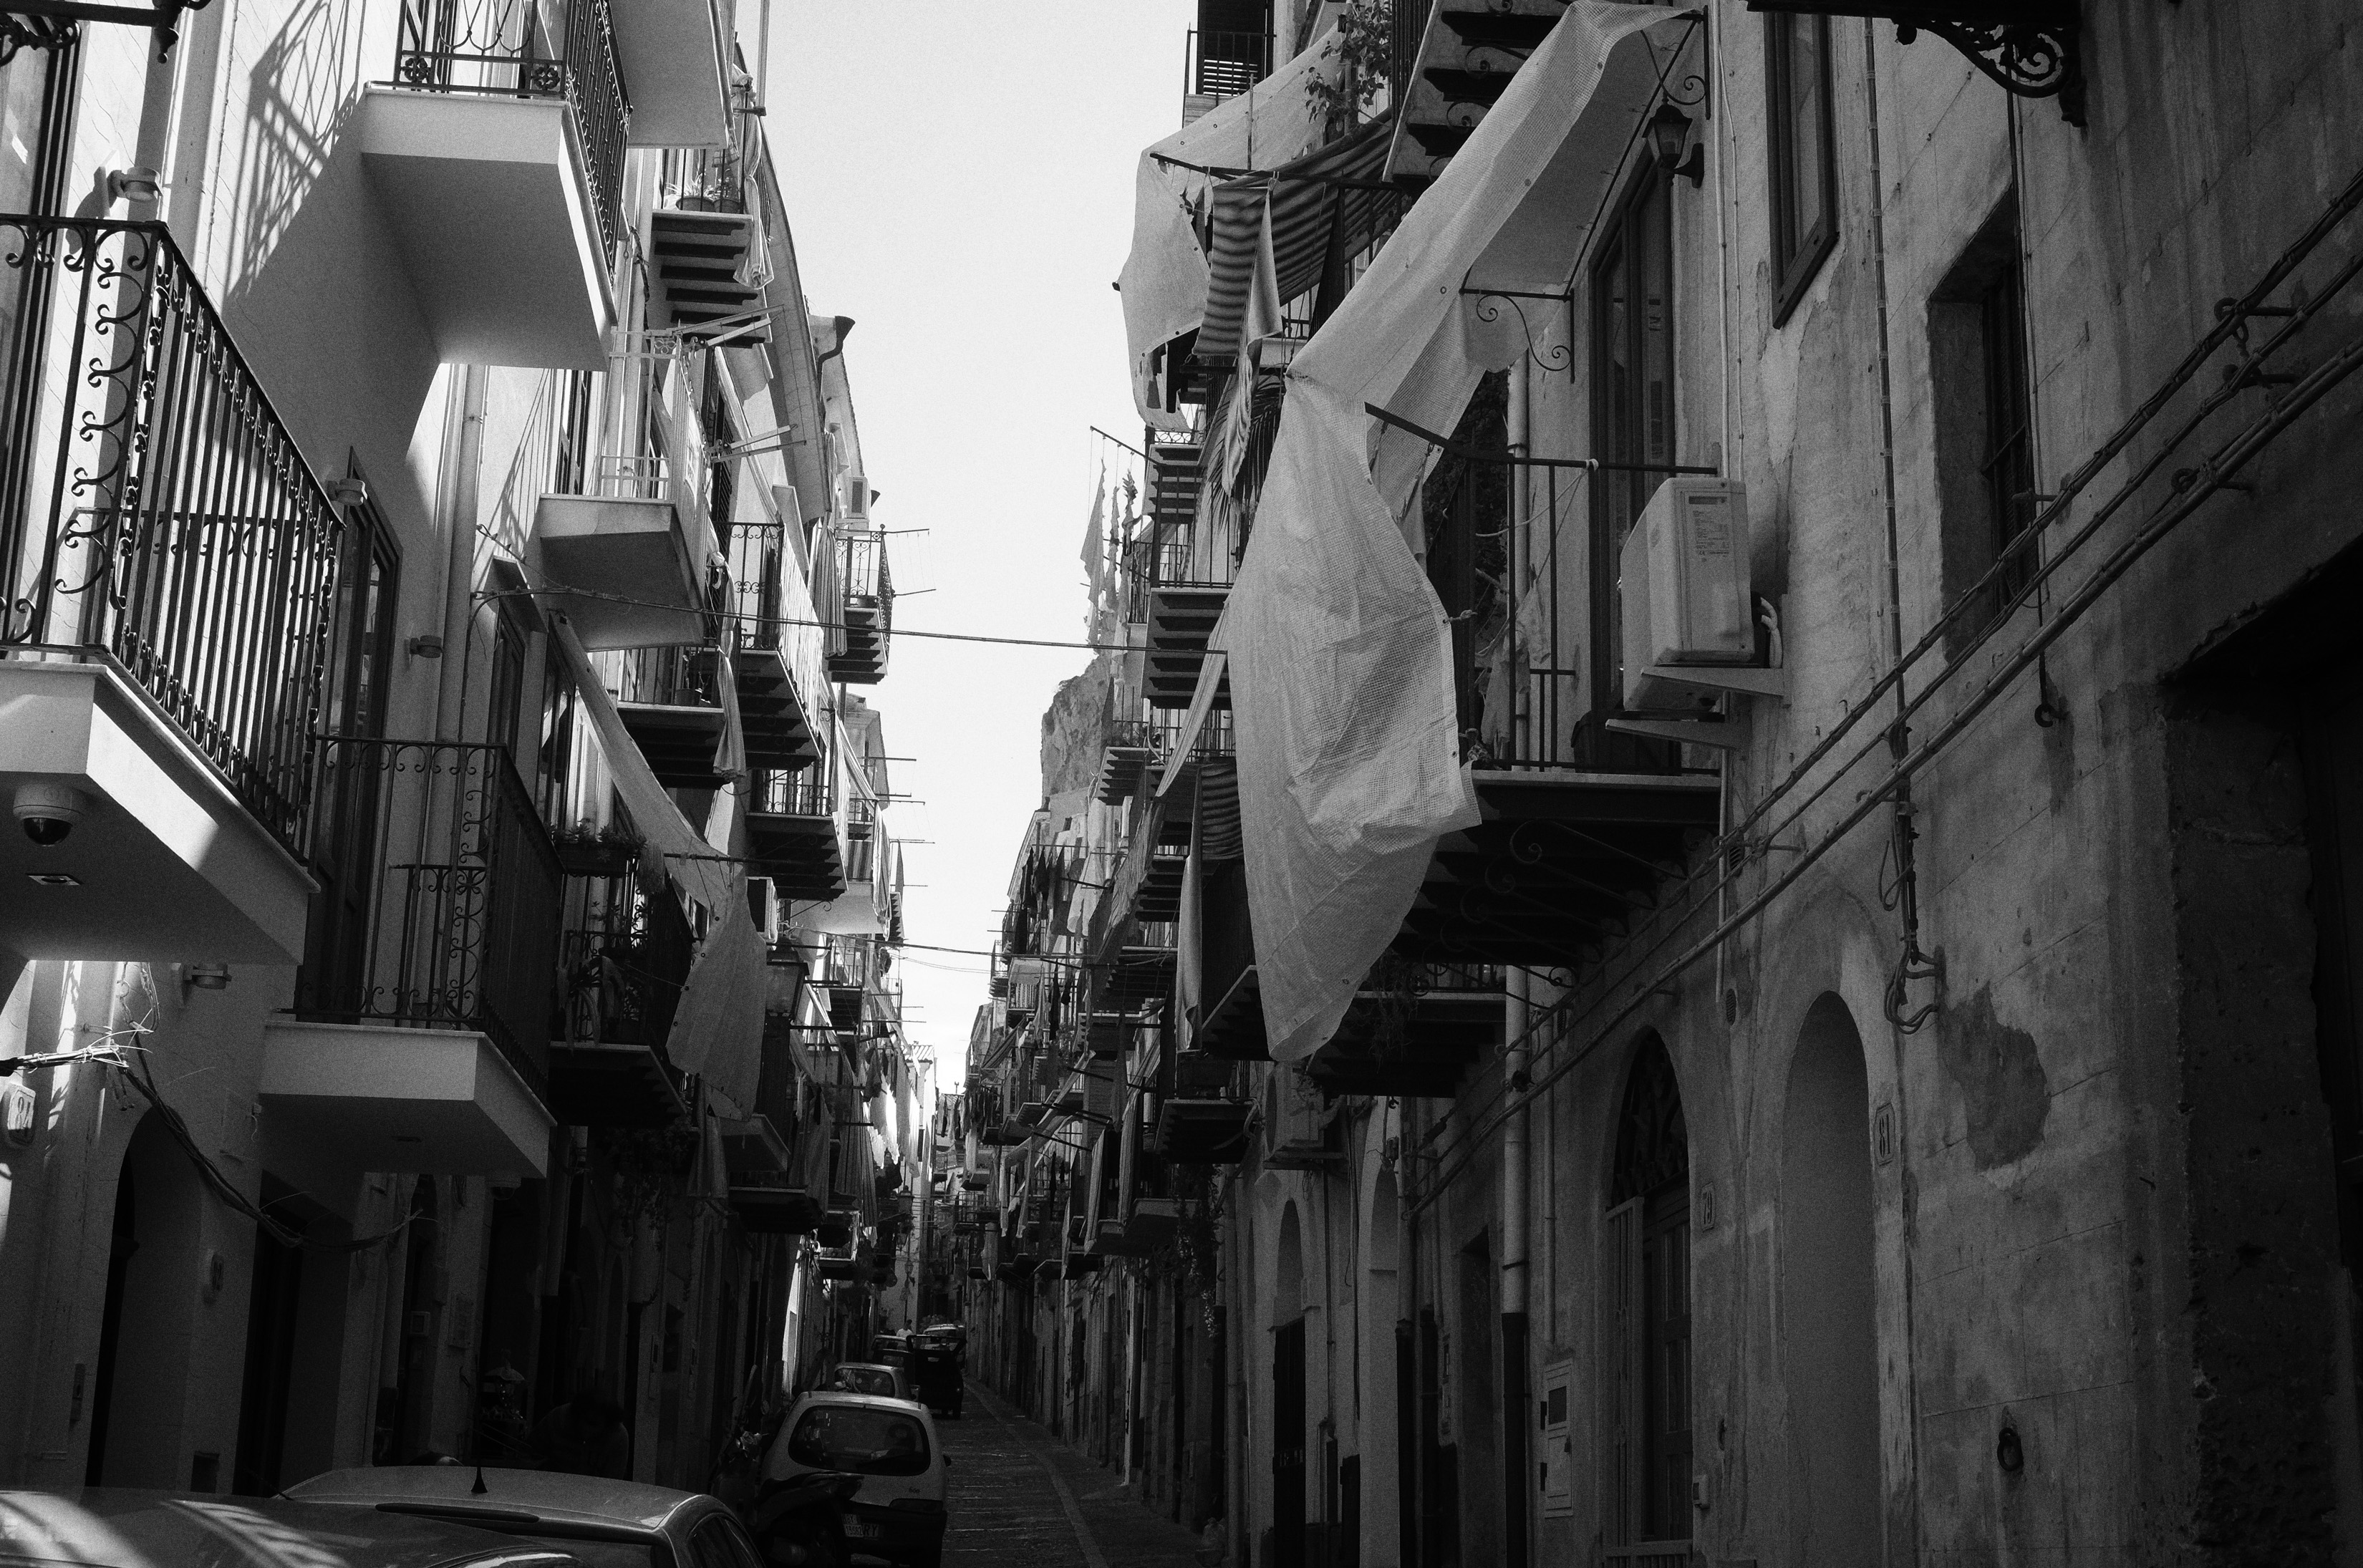
black and white, road, white, street, photography, alley, city, cityscape, italy, black, monochrome, infrastructure, fuji, shape, metropolis, sicily, fujix, fujixe1, e1, cefalu, urban area, monochrome photography